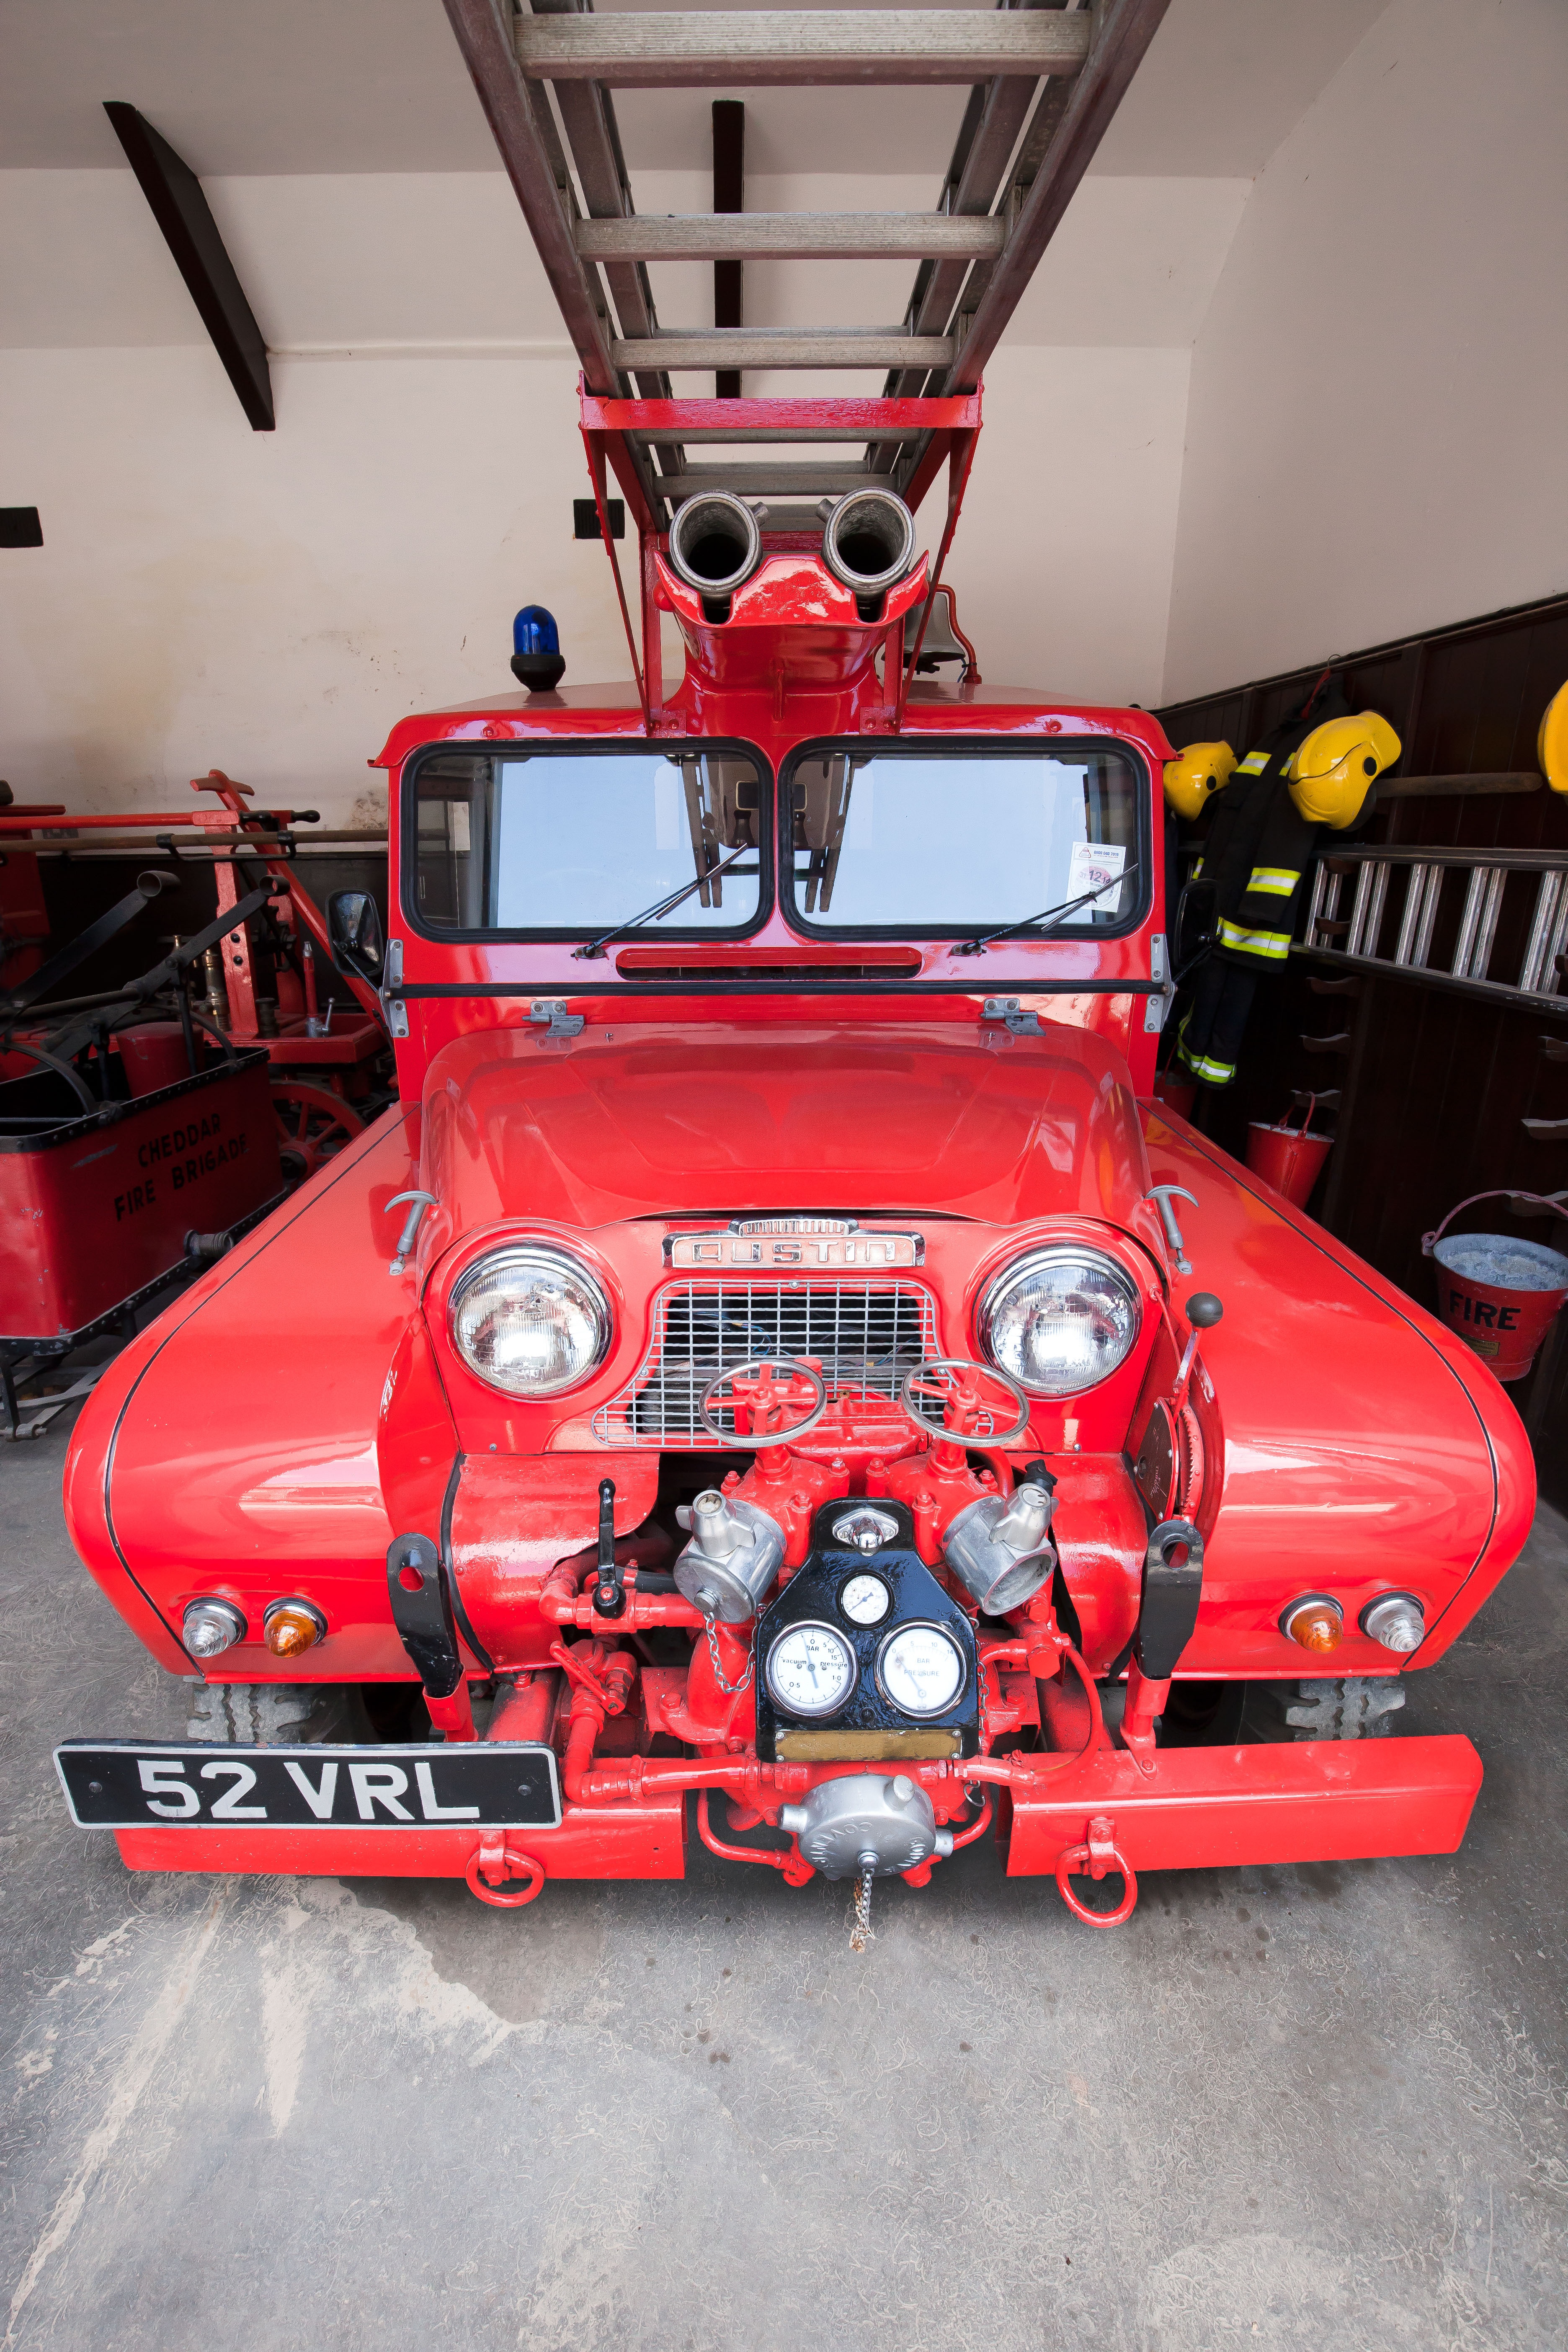
car, antique, old, truck, red, vehicle, fire, fire truck, motor vehicle, vintage car, bumper, use, engine, head, oldtimer, classic, delete, blue light, antique car, hot rod, water pump, model car, auto show, aggregate, fire hose, land vehicle, hose connection, automobile make, automotive exterior, luxury vehicle